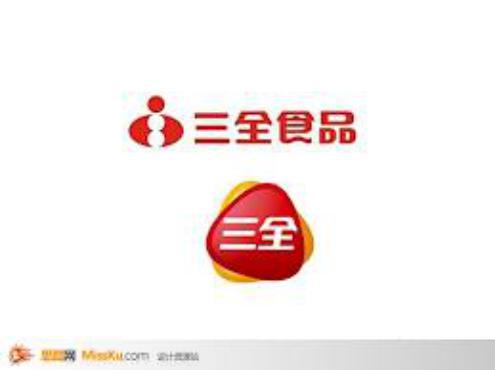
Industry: Food